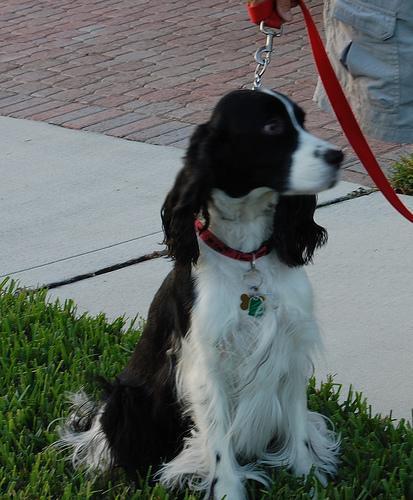
English_springer